Philipp I, Count of Hanau-Münzenberg

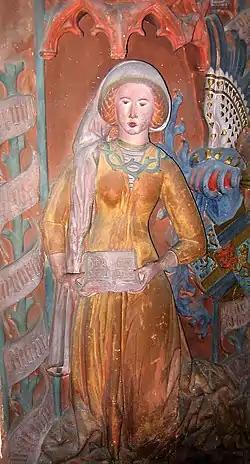
Phillip first wife Adriana of Nassau-Siegen

Philipp also commissioned the "Gotha Lovers". This painting probably depicts him and his mistress, Margaret Weißkirchner.